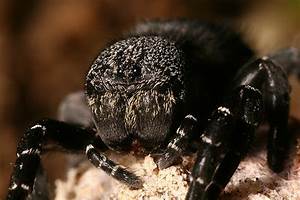
Label: spider